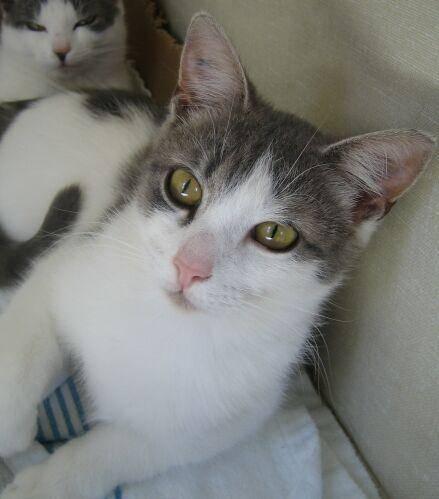
cat